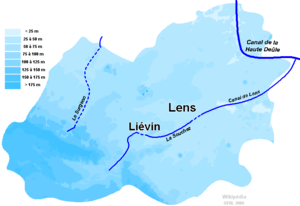
La Communauté d'agglomération de Lens-Liévin est une intercommunalité française située dans le département du Pas-de-Calais et la région Hauts-de-France.